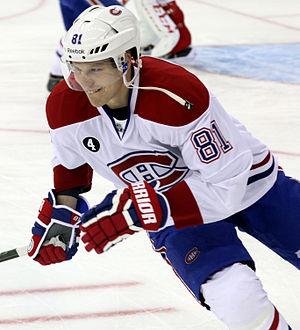
Lars Eller est un joueur professionnel danois de hockey sur glace. Il est le fils de Olaf Eller ancien joueur professionnel.